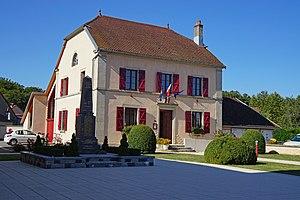
L mairie de Magny-Vernois 70.
Magny-Vernois est une commune française située dans le département de la Haute-Saône, en région Bourgogne-Franche-Comté.